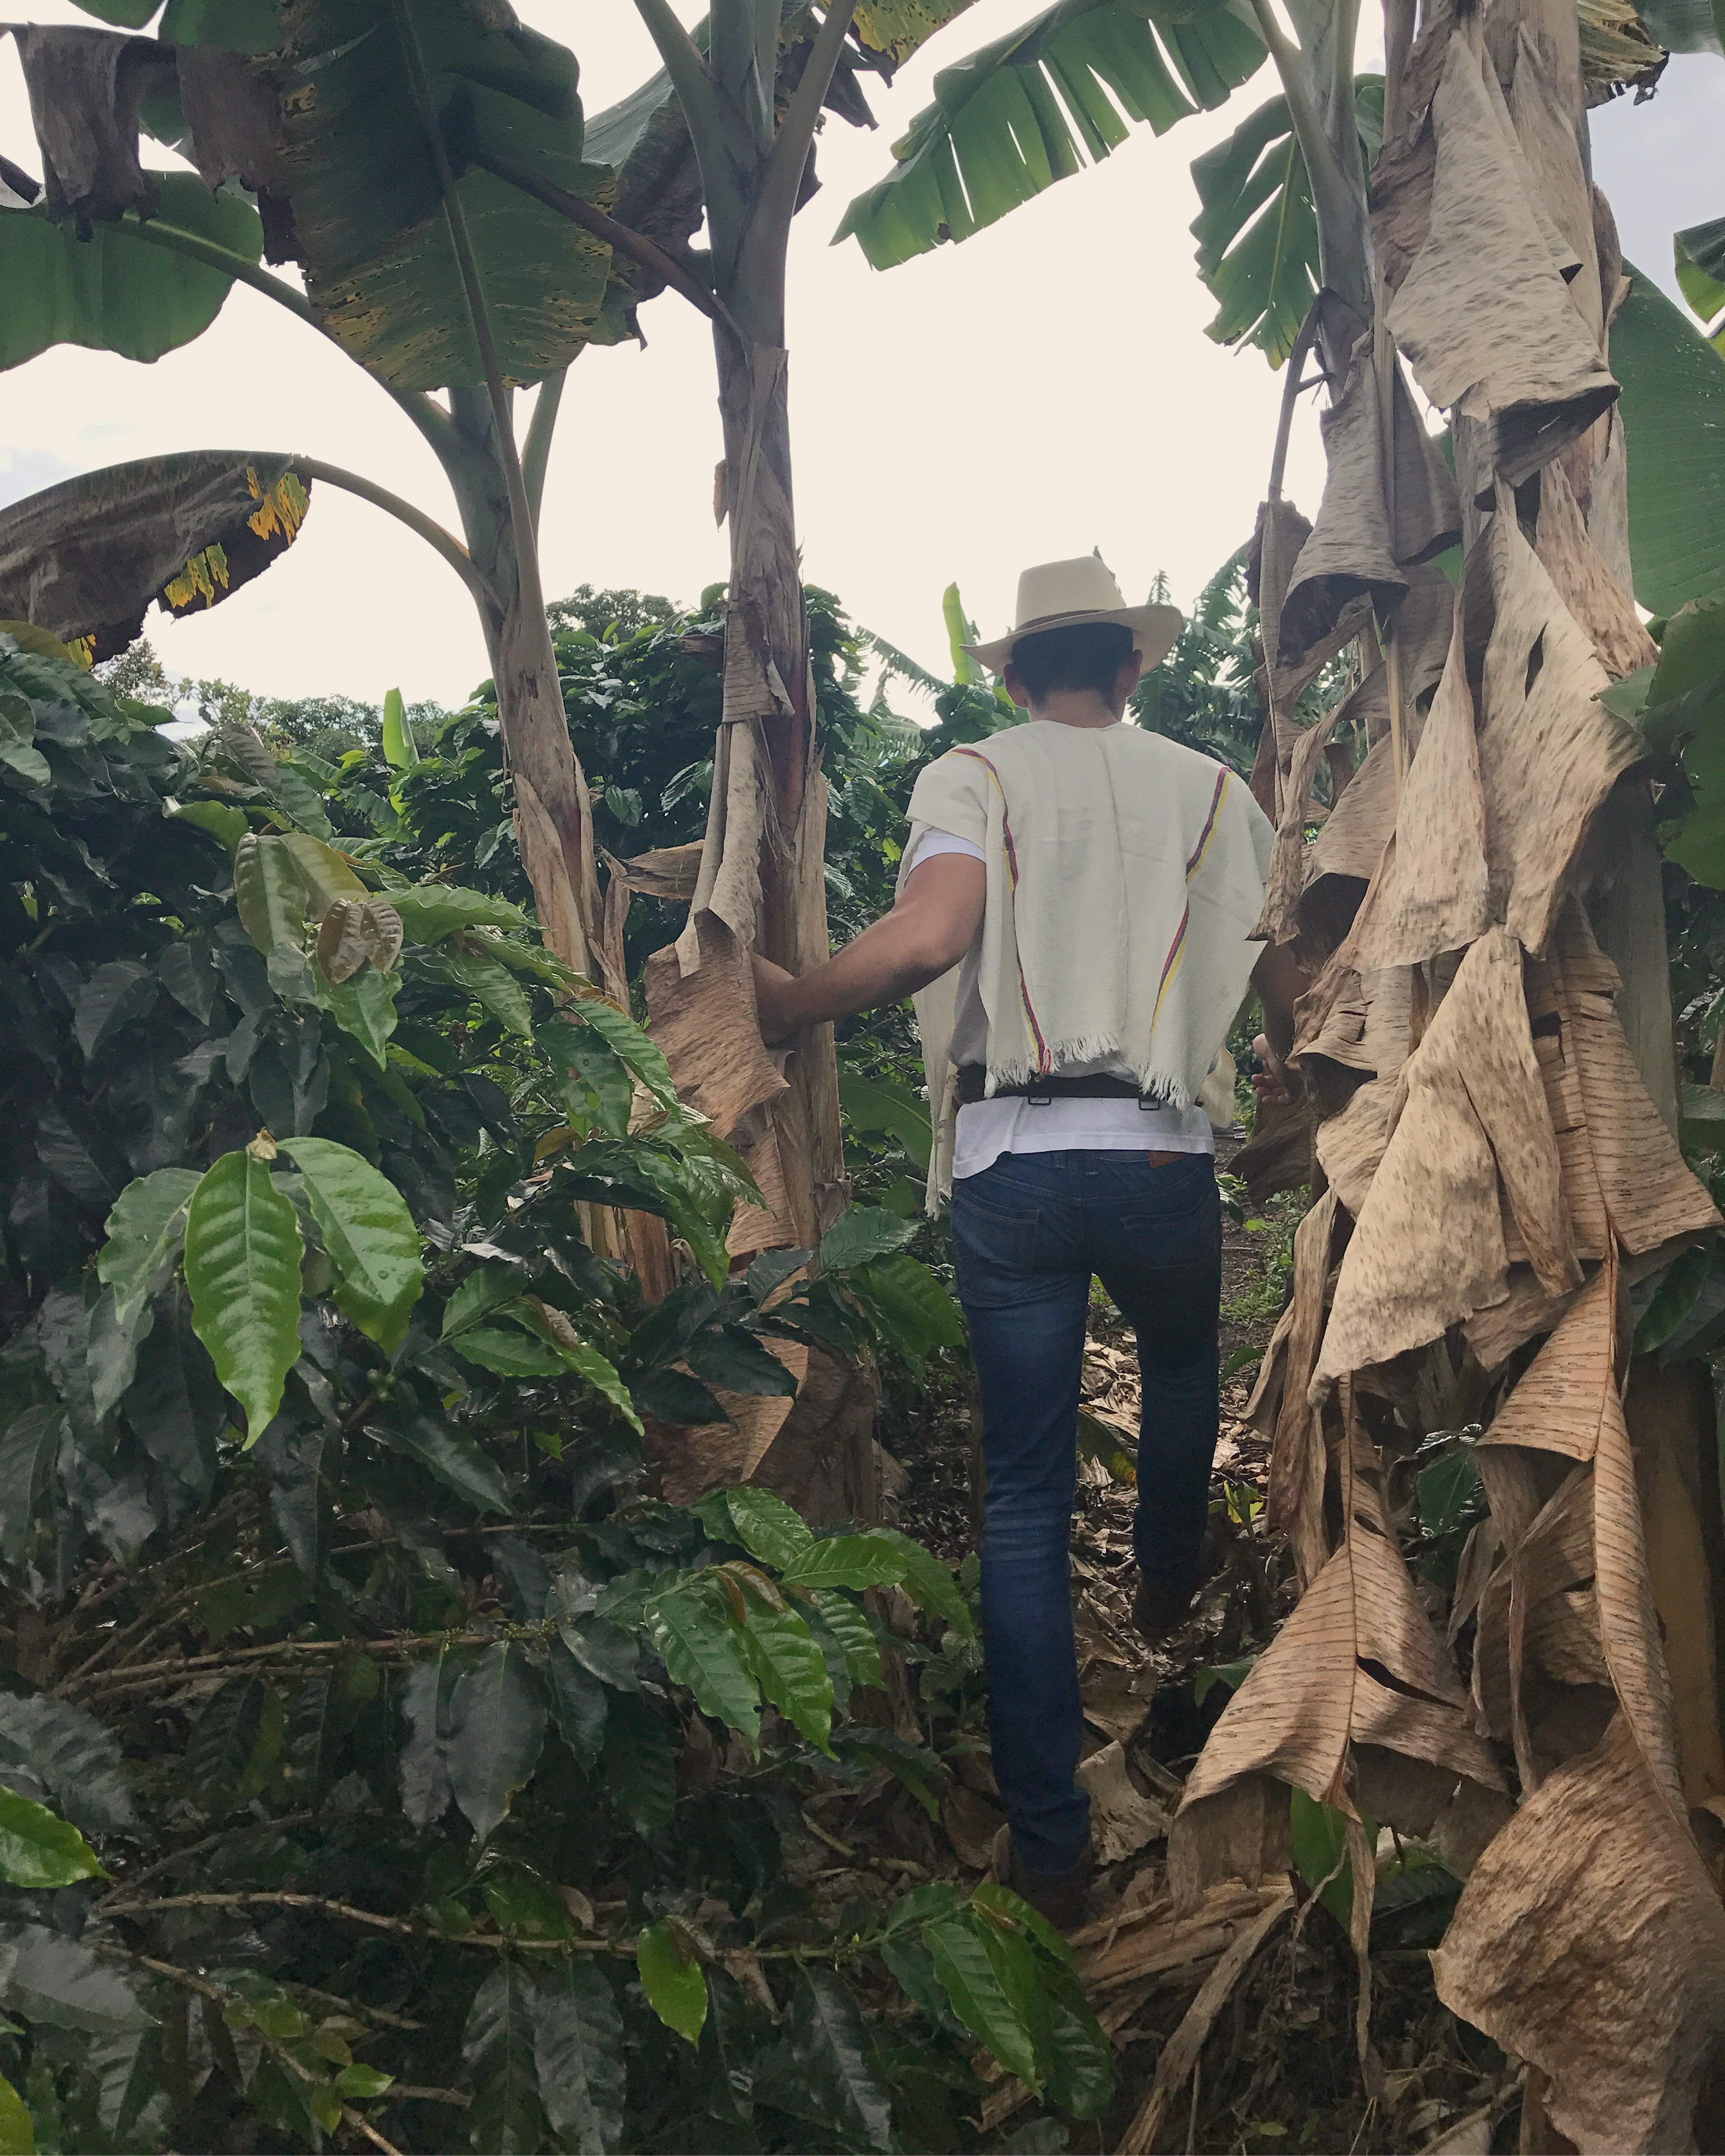
tree, coffee, natural environment, jungle, plant, botany, rainforest, adaptation, forest, banana family, banana